Manya Shochat

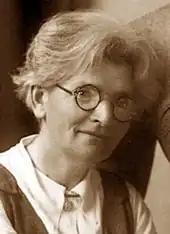
Shochat in the 1930s

After the riots were over, she traveled to the United States to raise funds for the defense efforts. Due to a series of differences of opinion between her and Pinhas Rutenberg, the transfer of funds was frozen and the two didn't speak for years. However, she did manage to send several thousand dollars to her husband who was waiting in Vienna, earmarked for the purchase of weapons for the Haganah. Israel Shochat oversaw the procurement and shipment of the weapons to Palestine.